Shizishan station (Chengdu Metro)

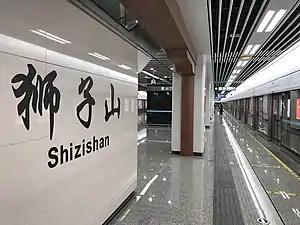

Shizishan station is a station on Line 7 of the Chengdu Metro in China. It was opened on 6 December 2017.